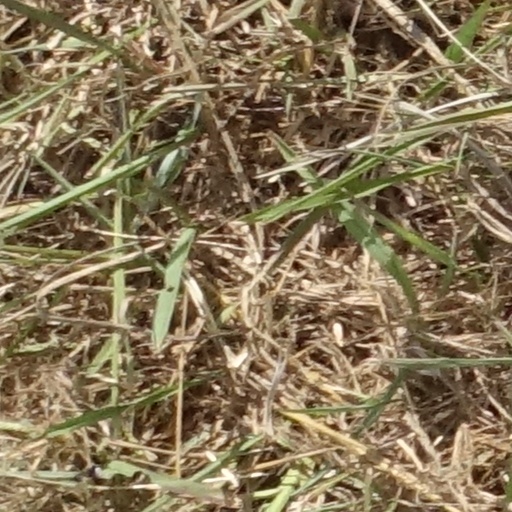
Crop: sorghum